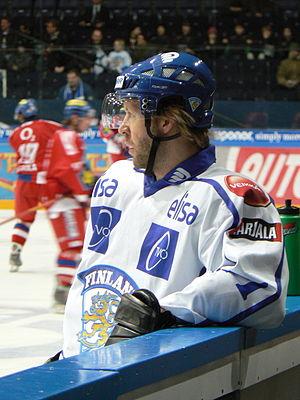
Tomi Kallio est un joueur de hockey sur glace professionnel. Il évolue au poste d'ailier.
Magnus Johansson est un joueur professionnel suédois de hockey sur glace. Il évolue au poste de défenseur. Formé au Linköpings HC, il découvre l'Elitserien, la division élite suédoise, à l'âge de 24 ans. Devenu l'un des meilleurs défenseurs européens, il a décroché de nombreux trophées individuels dans son pays natal, et compte plus de 200 sélections avec son équipe nationale.
La saison 2005-06 est la 31ᵉ saison de l'Elitserien, le championnat élite de hockey sur glace en Suède. La saison régulière s'est jouée du 26 septembre 2005 jusqu'au 6 mars 2006. HV 71 remporte la saison régulière mais Färjestads BK est sacré champion des séries.